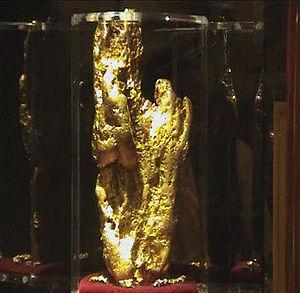
The Hand of Faith, la plus grosse pépite d'or du monde.
Le Golden Nugget est un hôtel-casino situé dans le downtown de Las Vegas.
La Hand of Faith est une pépite d'or de grande pureté qui fut trouvée par Kevin Hillier à l'aide d'un détecteur de métaux près de Kingower, dans l’état de Victoria, en Australie, le 26 septembre 1980. Pesant 875 onces troy, la pépite d'or n'était qu'à 4 centimètres sous la surface, reposant en position verticale. L'annonce de la découverte eut lieu le 8 octobre 1980 à Melbourne lors d'une conférence de presse à laquelle assistait Dick Hamer, Premier ministre de l’état de Victoria. Kovac's Gems & Minerals fut retenu comme intermédiaire pour la vente de l'énorme pépite, par le chercheur de pépites d'or, Kevin Hillier. Elle fut vendue à la chaîne de casino Golden Nugget pour plus d'un million de dollars et est actuellement exposé au public au Golden Nugget Casino Hotel, à Las Vegas.
La Mine de l'Allemand perdu est le onzième album de la série de bande dessinée Blueberry de Jean-Michel Charlier et Jean Giraud. Publié la première fois en 1972, c'est le premier du cycle de l'or de la Sierra. Cet album et le suivant, Le Spectre aux balles d'or, ont également été publiés dans le diptyque Les Monts de la Superstition. Il serait inspiré par le western L'Or de MacKenna sorti en 1969, ainsi que par la légende américaine de la mine d'or du Hollandais perdu et du roman de James Oliver Curwood Les Chasseurs d'or.
Une pépite d’or est un morceau d’or qui se trouve à l’état natif dans la nature, ou bien transformé par le courant des cours d'eau.